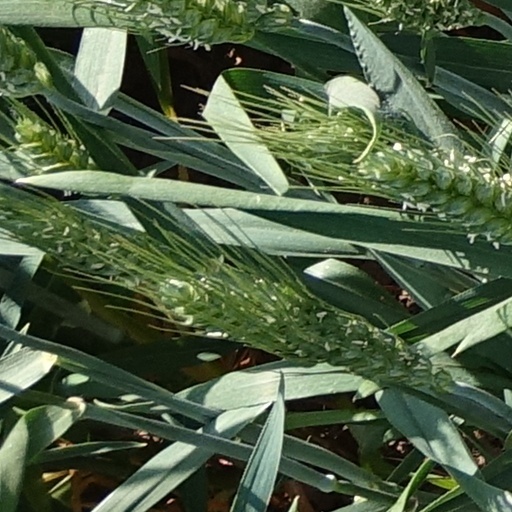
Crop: wheat